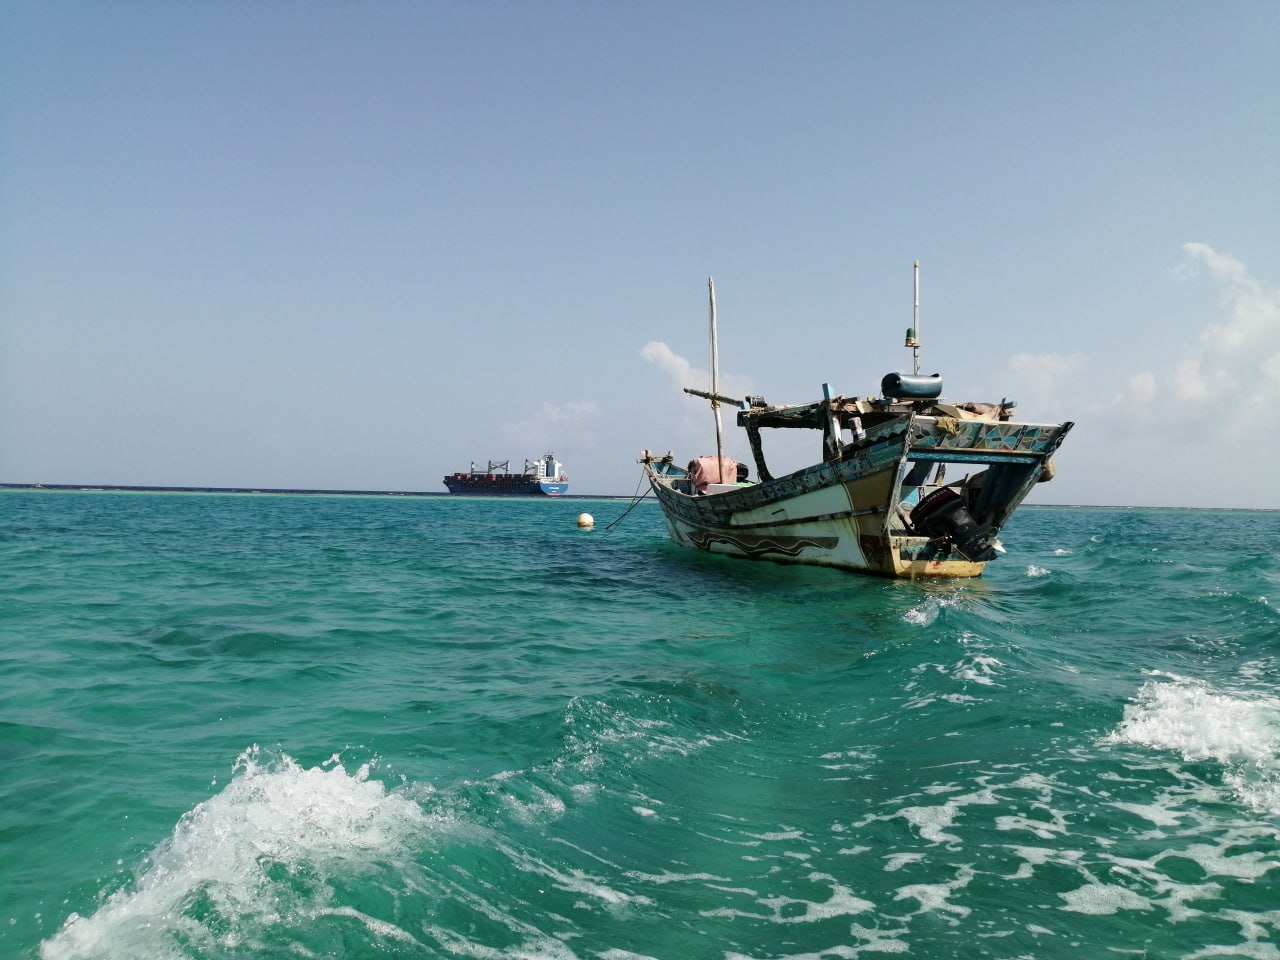
الوصف بالفصحى: قارب في البحر مع سفينة كبيرة تظهر في الخلفية
الوصف بالعامية السودانية: مركب واقف في البحر وبعيد باخرة كبيرة في الخلفية
التصنيف: Nature & Landscape
التصنيف الفرعي: Boats and Ships